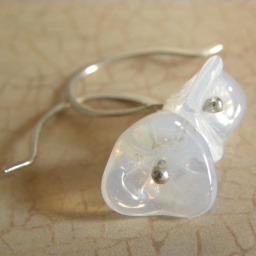
Lovely white opal glass beads adorn handformed and hammered ear wires shaped and made by me.